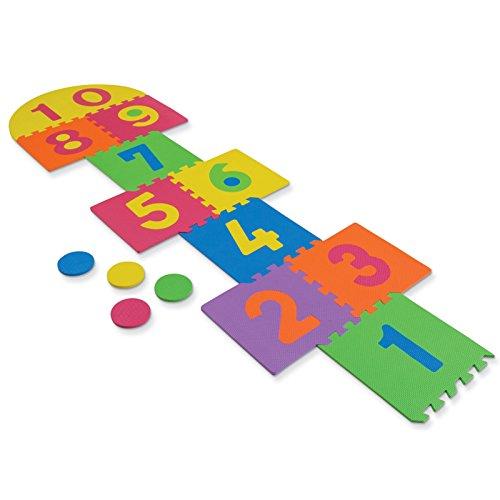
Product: Chenille Kraft Wonderfoam Foam Hopscotch Mat, Set of 14
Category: Toys & Games | Puzzles | Puzzle Play Mats
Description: Constructed of durable soft foam.
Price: $24.45
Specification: ProductDimensions:2.5x13x25inches|ItemWeight:1.59pounds|ShippingWeight:1.84pounds(Viewshippingratesandpolicies)|DomesticShipping:ItemcanbeshippedwithinU.S.|InternationalShipping:ThisitemcanbeshippedtoselectcountriesoutsideoftheU.S.LearnMore|ShippingAdvisory:Thisitemmustbeshippedseparatelyfromotheritemsinyourorder.Additionalshippingchargeswillnotapply.|ASIN:B00009KX2T|Itemmodelnumber:CK-4384|Manufacturerrecommendedage:36months-12years